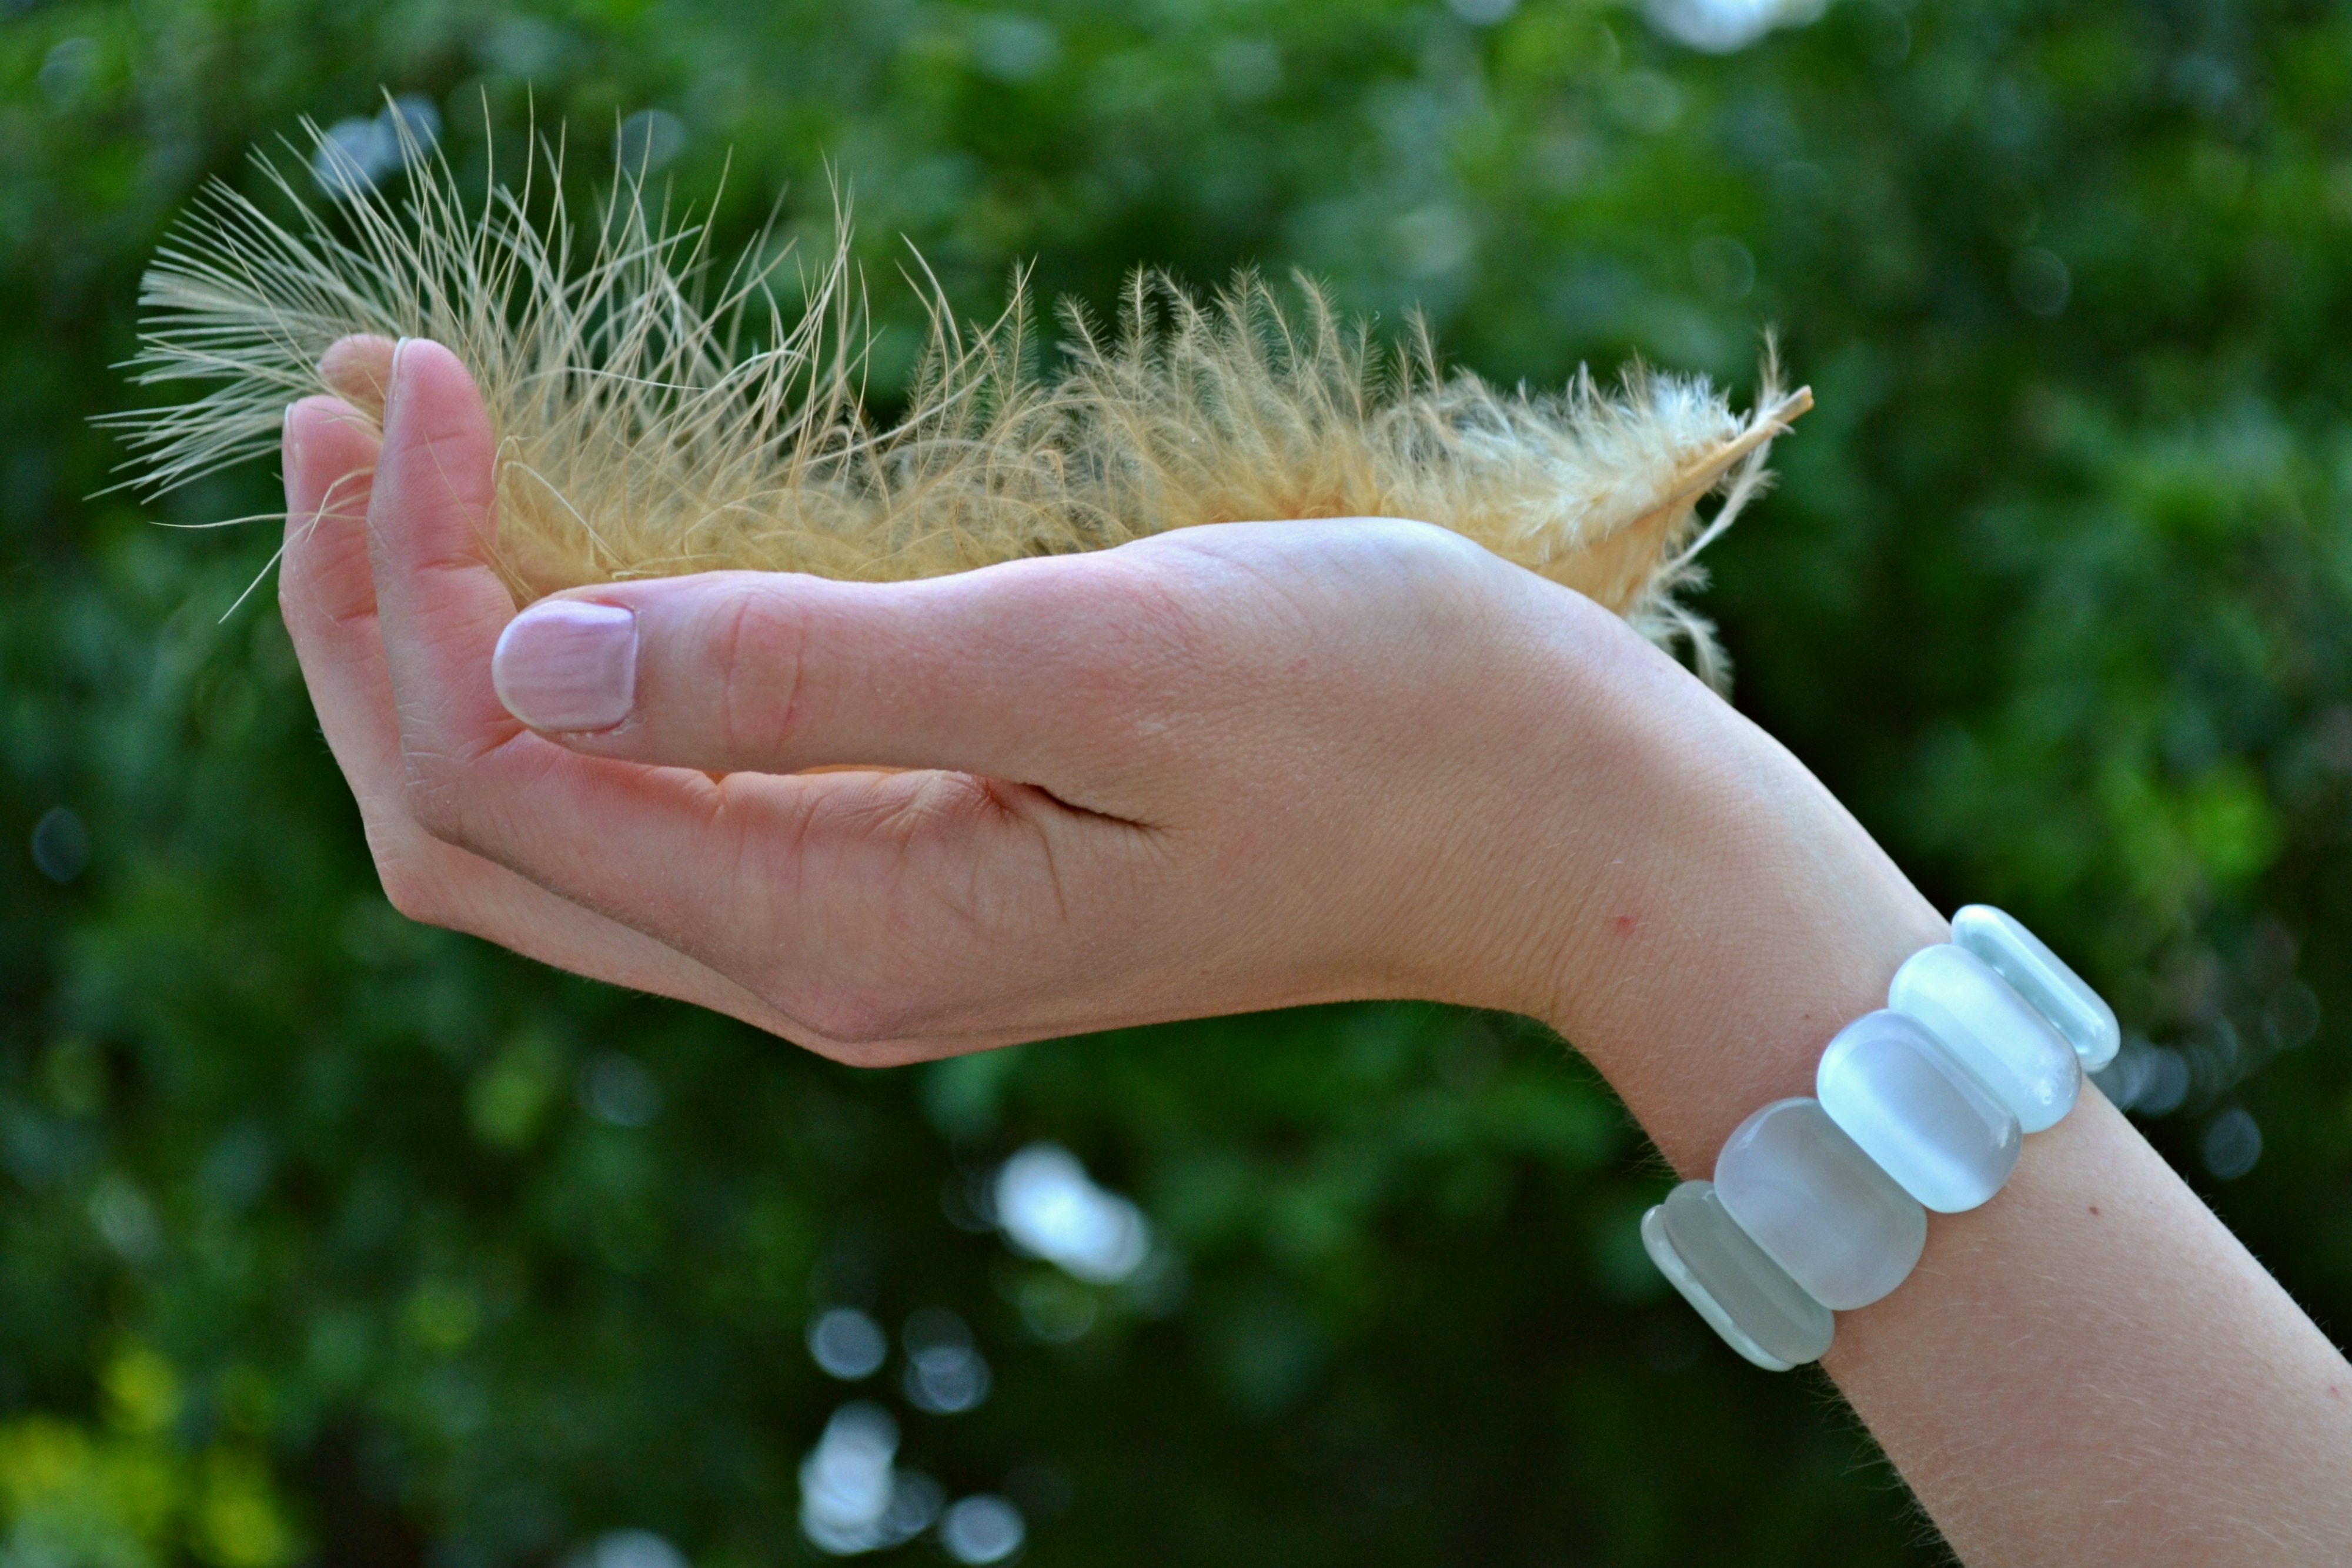
hand, nature, grass, plant, girl, woman, lawn, photography, sunlight, leaf, flower, leg, finger, green, feather, bracelet, close up, nail polish, fingers, plume, macro photography